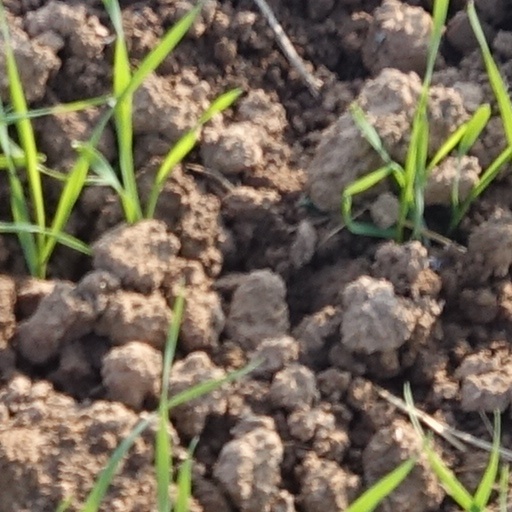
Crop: wheat